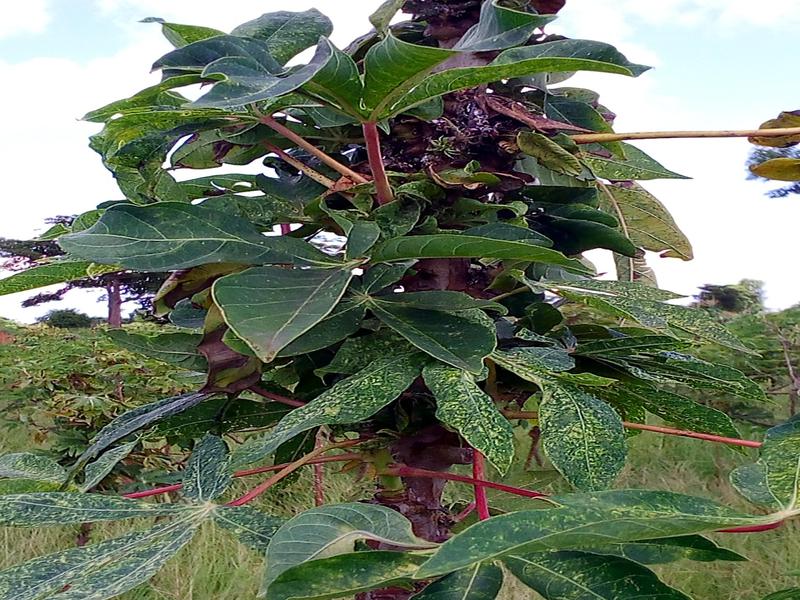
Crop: cassava
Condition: green_mottle